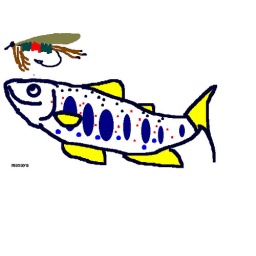
AMAGO is a kind of YAMAME. She has beautiful red or orange spots in her body.